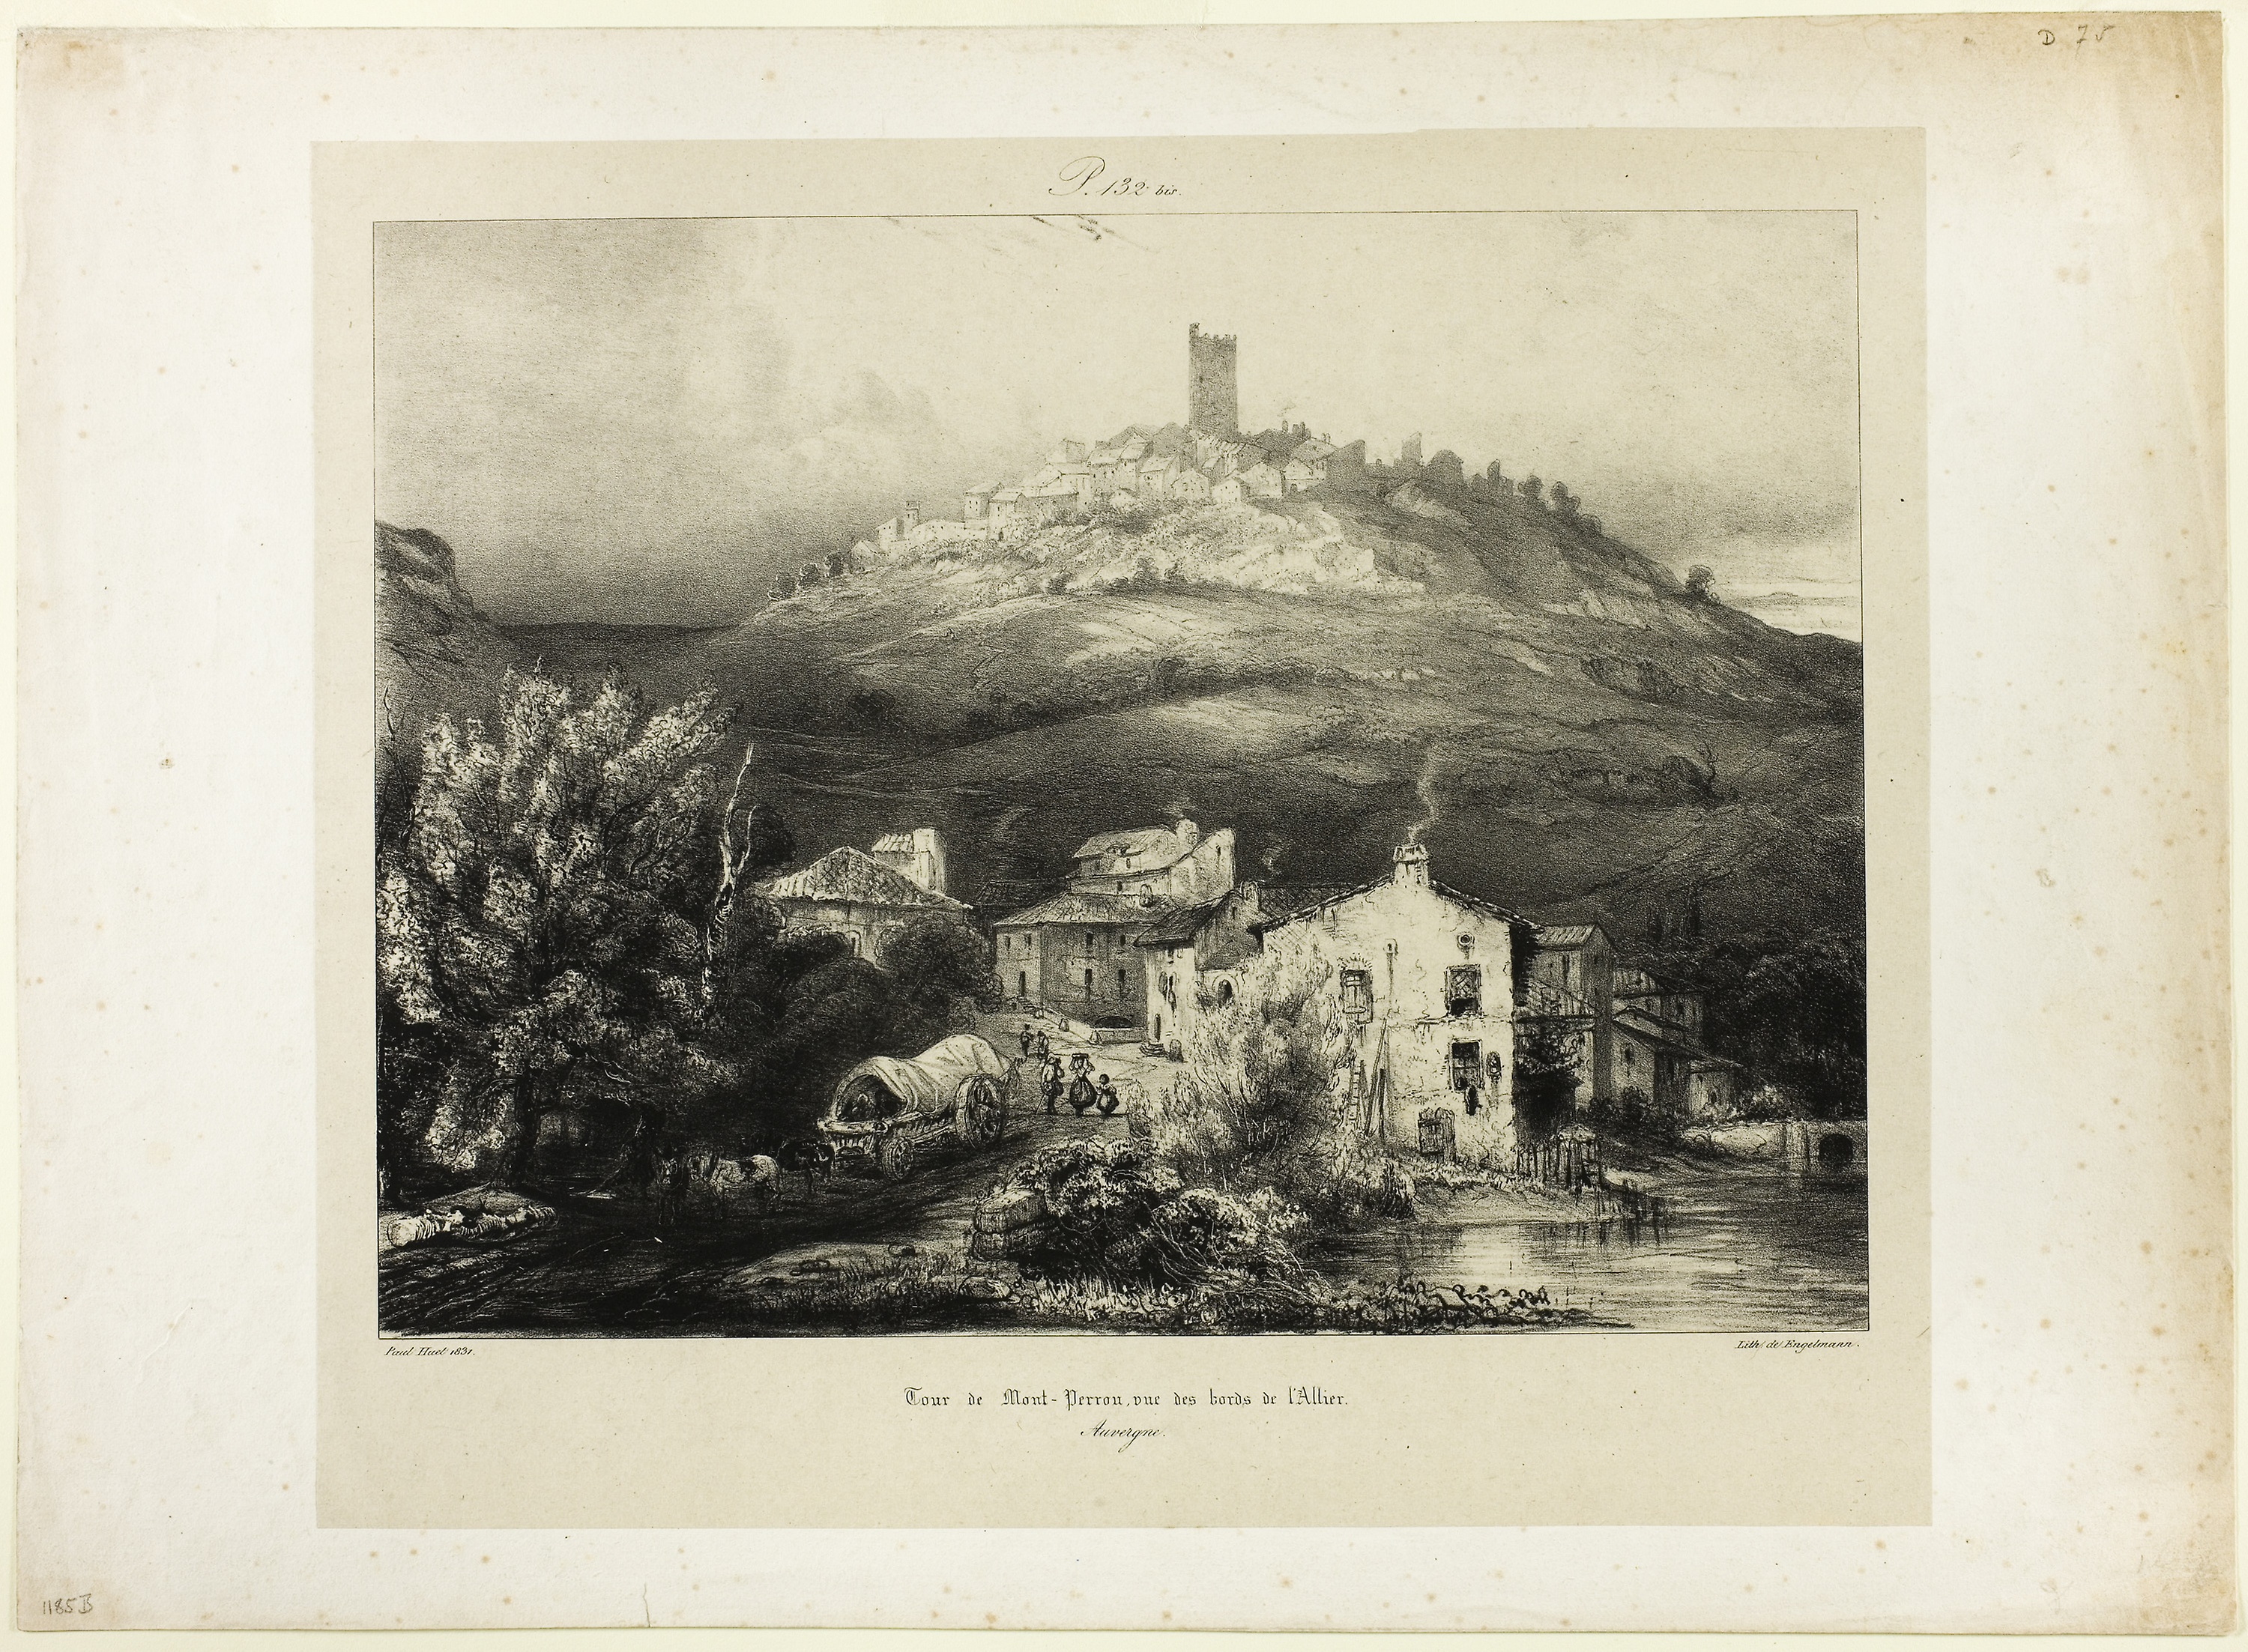
picture frame, history, black and white, antique, stock photography, visual arts